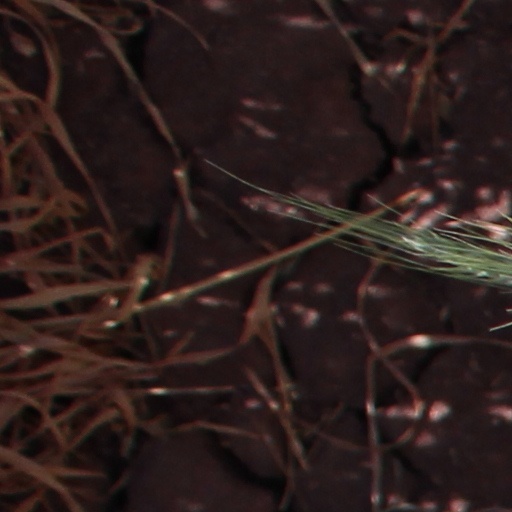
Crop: wheat